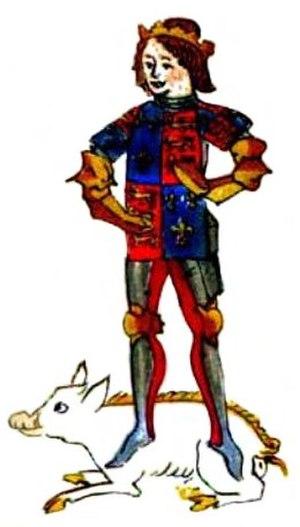
Édouard de Middleham, titré comte de Salisbury, puis prince de Galles, duc de Cornouailles et comte de Chester, est le fils unique du roi d'Angleterre Richard III et de son épouse Anne Neville.
Cet article donne la liste des héritiers successifs du trône d'Angleterre depuis la conquête de Guillaume le Conquérant lors de la crise de succession d'Angleterre en 1066 jusqu'à l'Acte d'Union de 1707. Contrairement à d'autres monarchies, les règles de succession n'ont pas inclus la loi salique, mais les droits des femmes n'ont cependant pas toujours été respectés. Les héritiers mâles ont porté les titres de prince de Galles et de duc de Cornouailles, créés respectivement en 1301 et 1337 sur décision des rois Édouard Iᵉʳ et Édouard III en faveur du premier descendant mâle du monarque, qui sont aujourd'hui portés par les héritiers du trône britannique.
Le titre de duc de Cornouailles fut le premier titre de duc créé dans la pairie d'Angleterre. Il est le dernier en Angleterre à être toujours associé à un duché réel, le duché de Cornouailles. Il y a un autre duché en Angleterre, le duché de Lancastre, mais il n'y a plus eu de duc de Lancastre depuis que le titre a été rattaché à la couronne en 1413.